Katie Ledecky

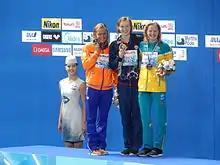
Ledecky after her win in the 400-meter freestyle in Kazan.

In the heats of the 1500-meter freestyle on the second day of competition, Ledecky broke her own world record in a time of 15:27.71.